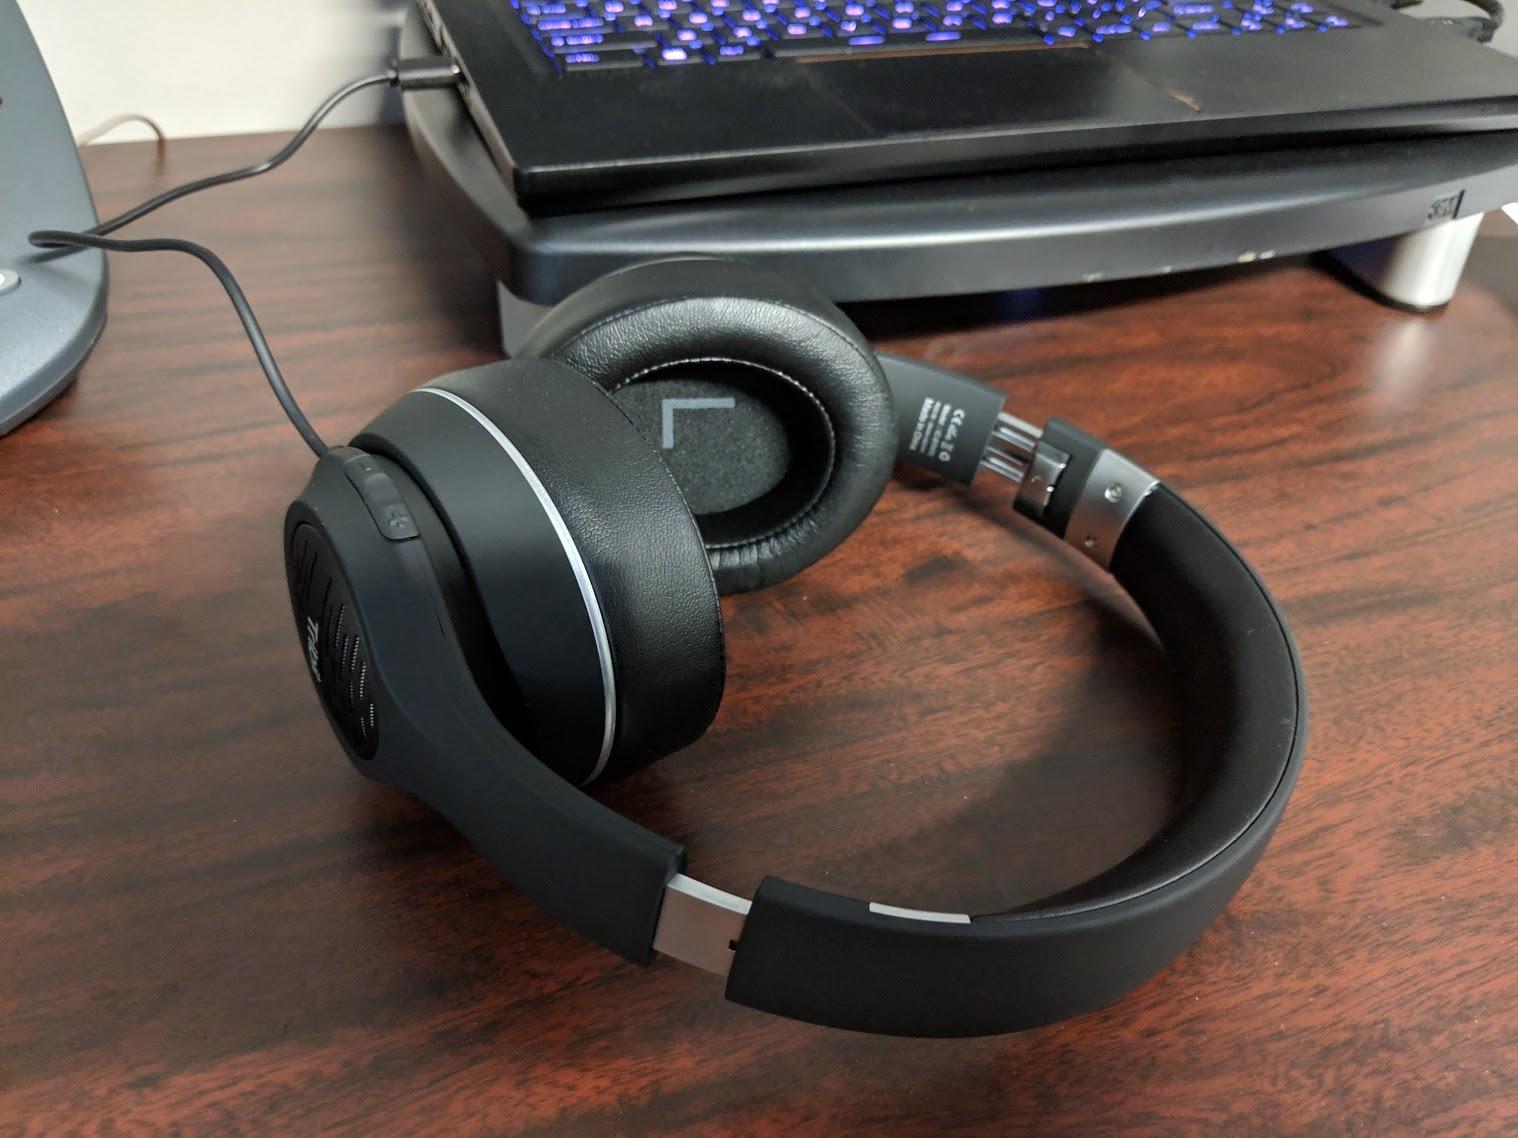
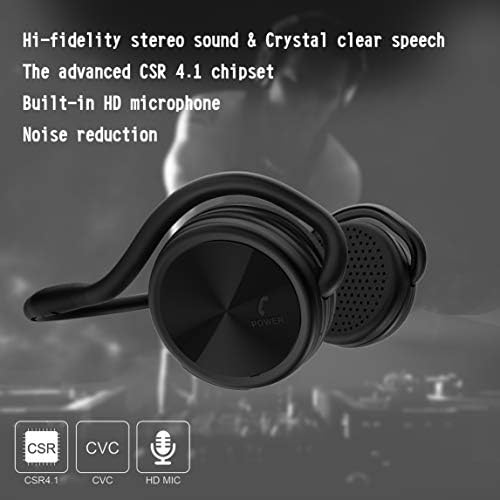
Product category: headphones
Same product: no